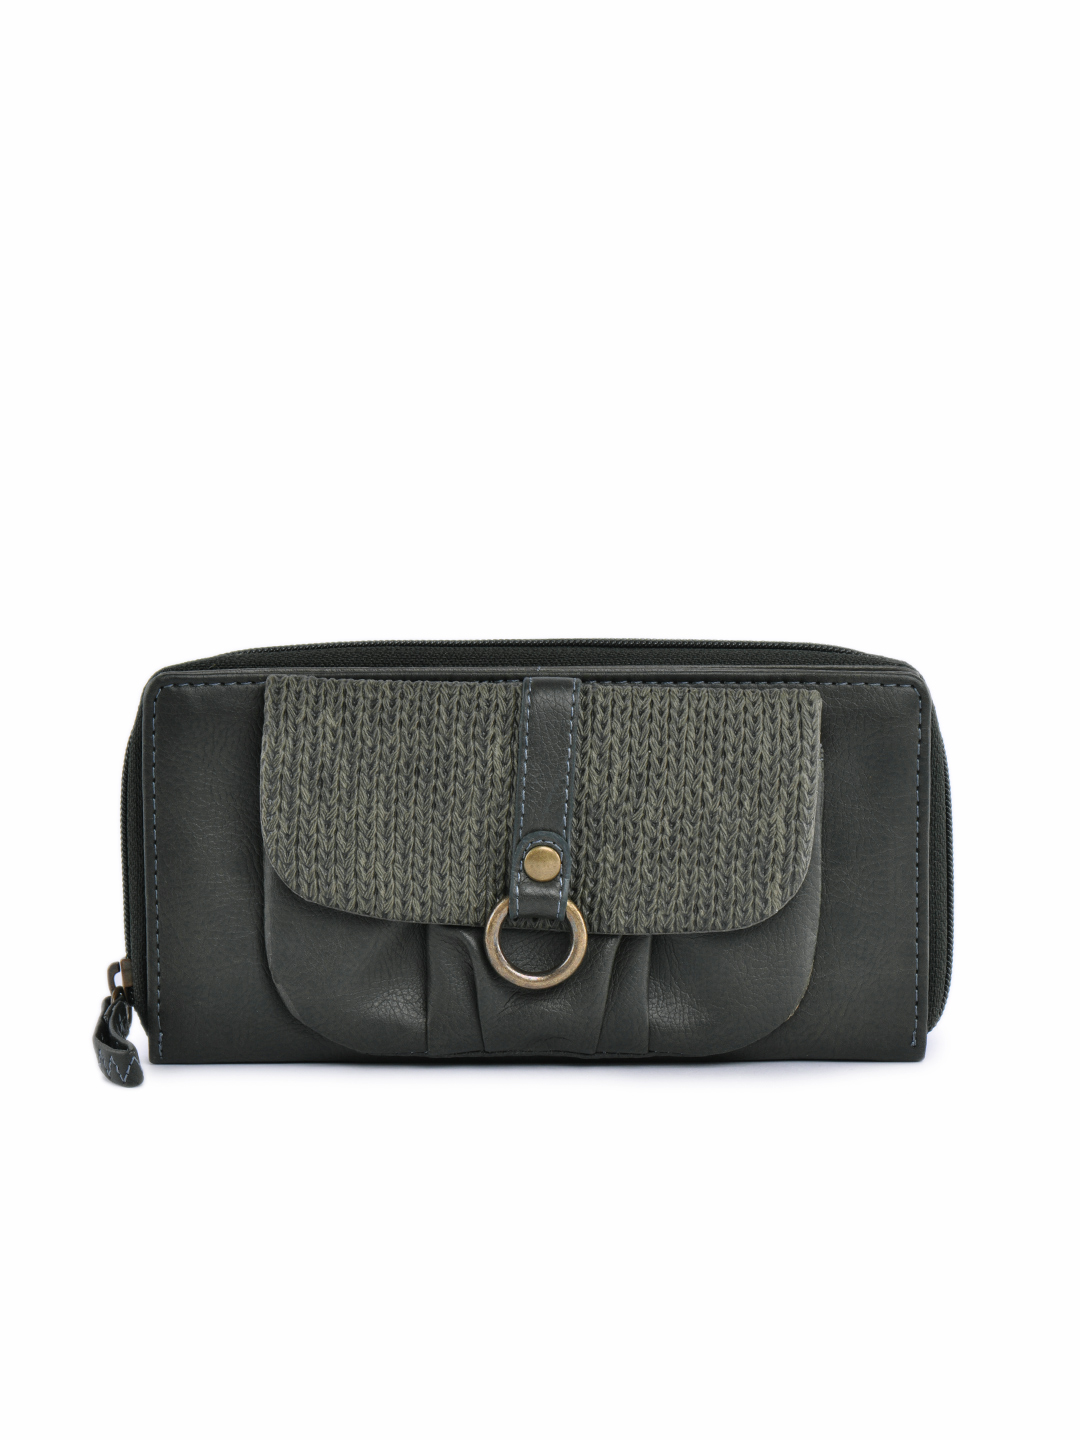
Baggit Women Highway Cruise Grey Wallet
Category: Accessories / Wallets / Wallets
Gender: Women
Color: Grey
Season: Winter 2015
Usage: Casual